Culture of Moldova

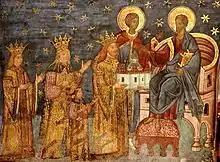
A painting of Stephen the Great and his wife Marițica Bibescu, surrounded by family

The culture of Moldova is unique and influenced by the Romanian origins of its majority population, as well as the Slavic and minority Gagauz populations. The traditional Latin origins of Romanian culture reach back to the 2nd century, the period of Roman colonization in Dacia.